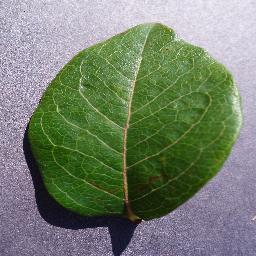
Label: Blueberry___healthy